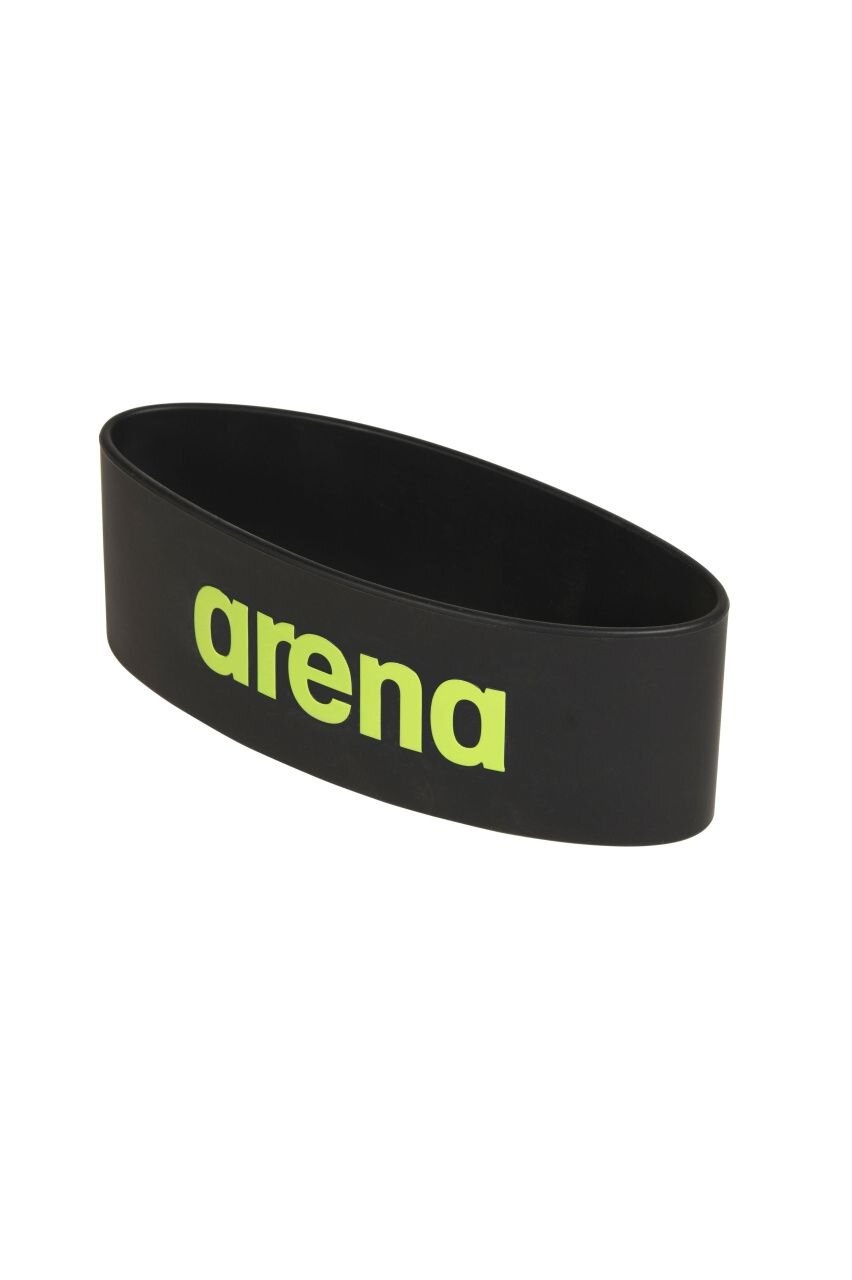
Arena Ankle Band Pro
Brand: Arena
Opasok na členok Arena Ankle Band Pro je nepostrádateľným doplnkom pre plavecký tréning. Táto tréningová pomôcka sa veľmi ľahko používa. Je vyrobená z mäkkého silikónového materiálu pre pohodlné, pevné a stabilné držanie. Univerzálny strih. Rozmery: 6 cm x 18 cm x 0,3 cm. Vhodné pre závodných a športových plavcov. 100%silikon
Category: Sporting Goods > Outdoor Recreation > Boating & Water Sports > Swimming > Swim Weights